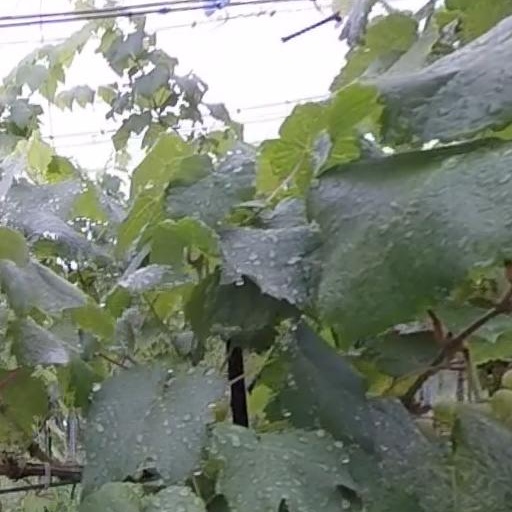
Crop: grape